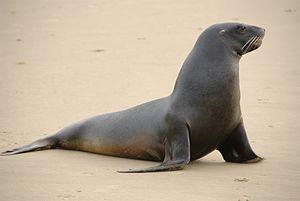
Les Otariidés sont une famille de mammifère marins de l'ordre des Carnivores dont les membres sont communément nommés otaries, et certains lions de mer.
Le lion de mer de Nouvelle-Zélande est une espèce d'otaries, seule du genre Phocarctos.
Voici la liste des carnivores par population.